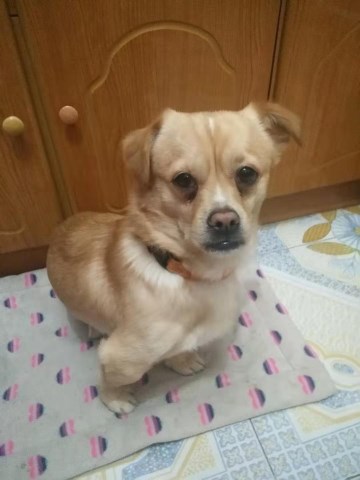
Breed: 3336-n000121-chinese_rural_dog